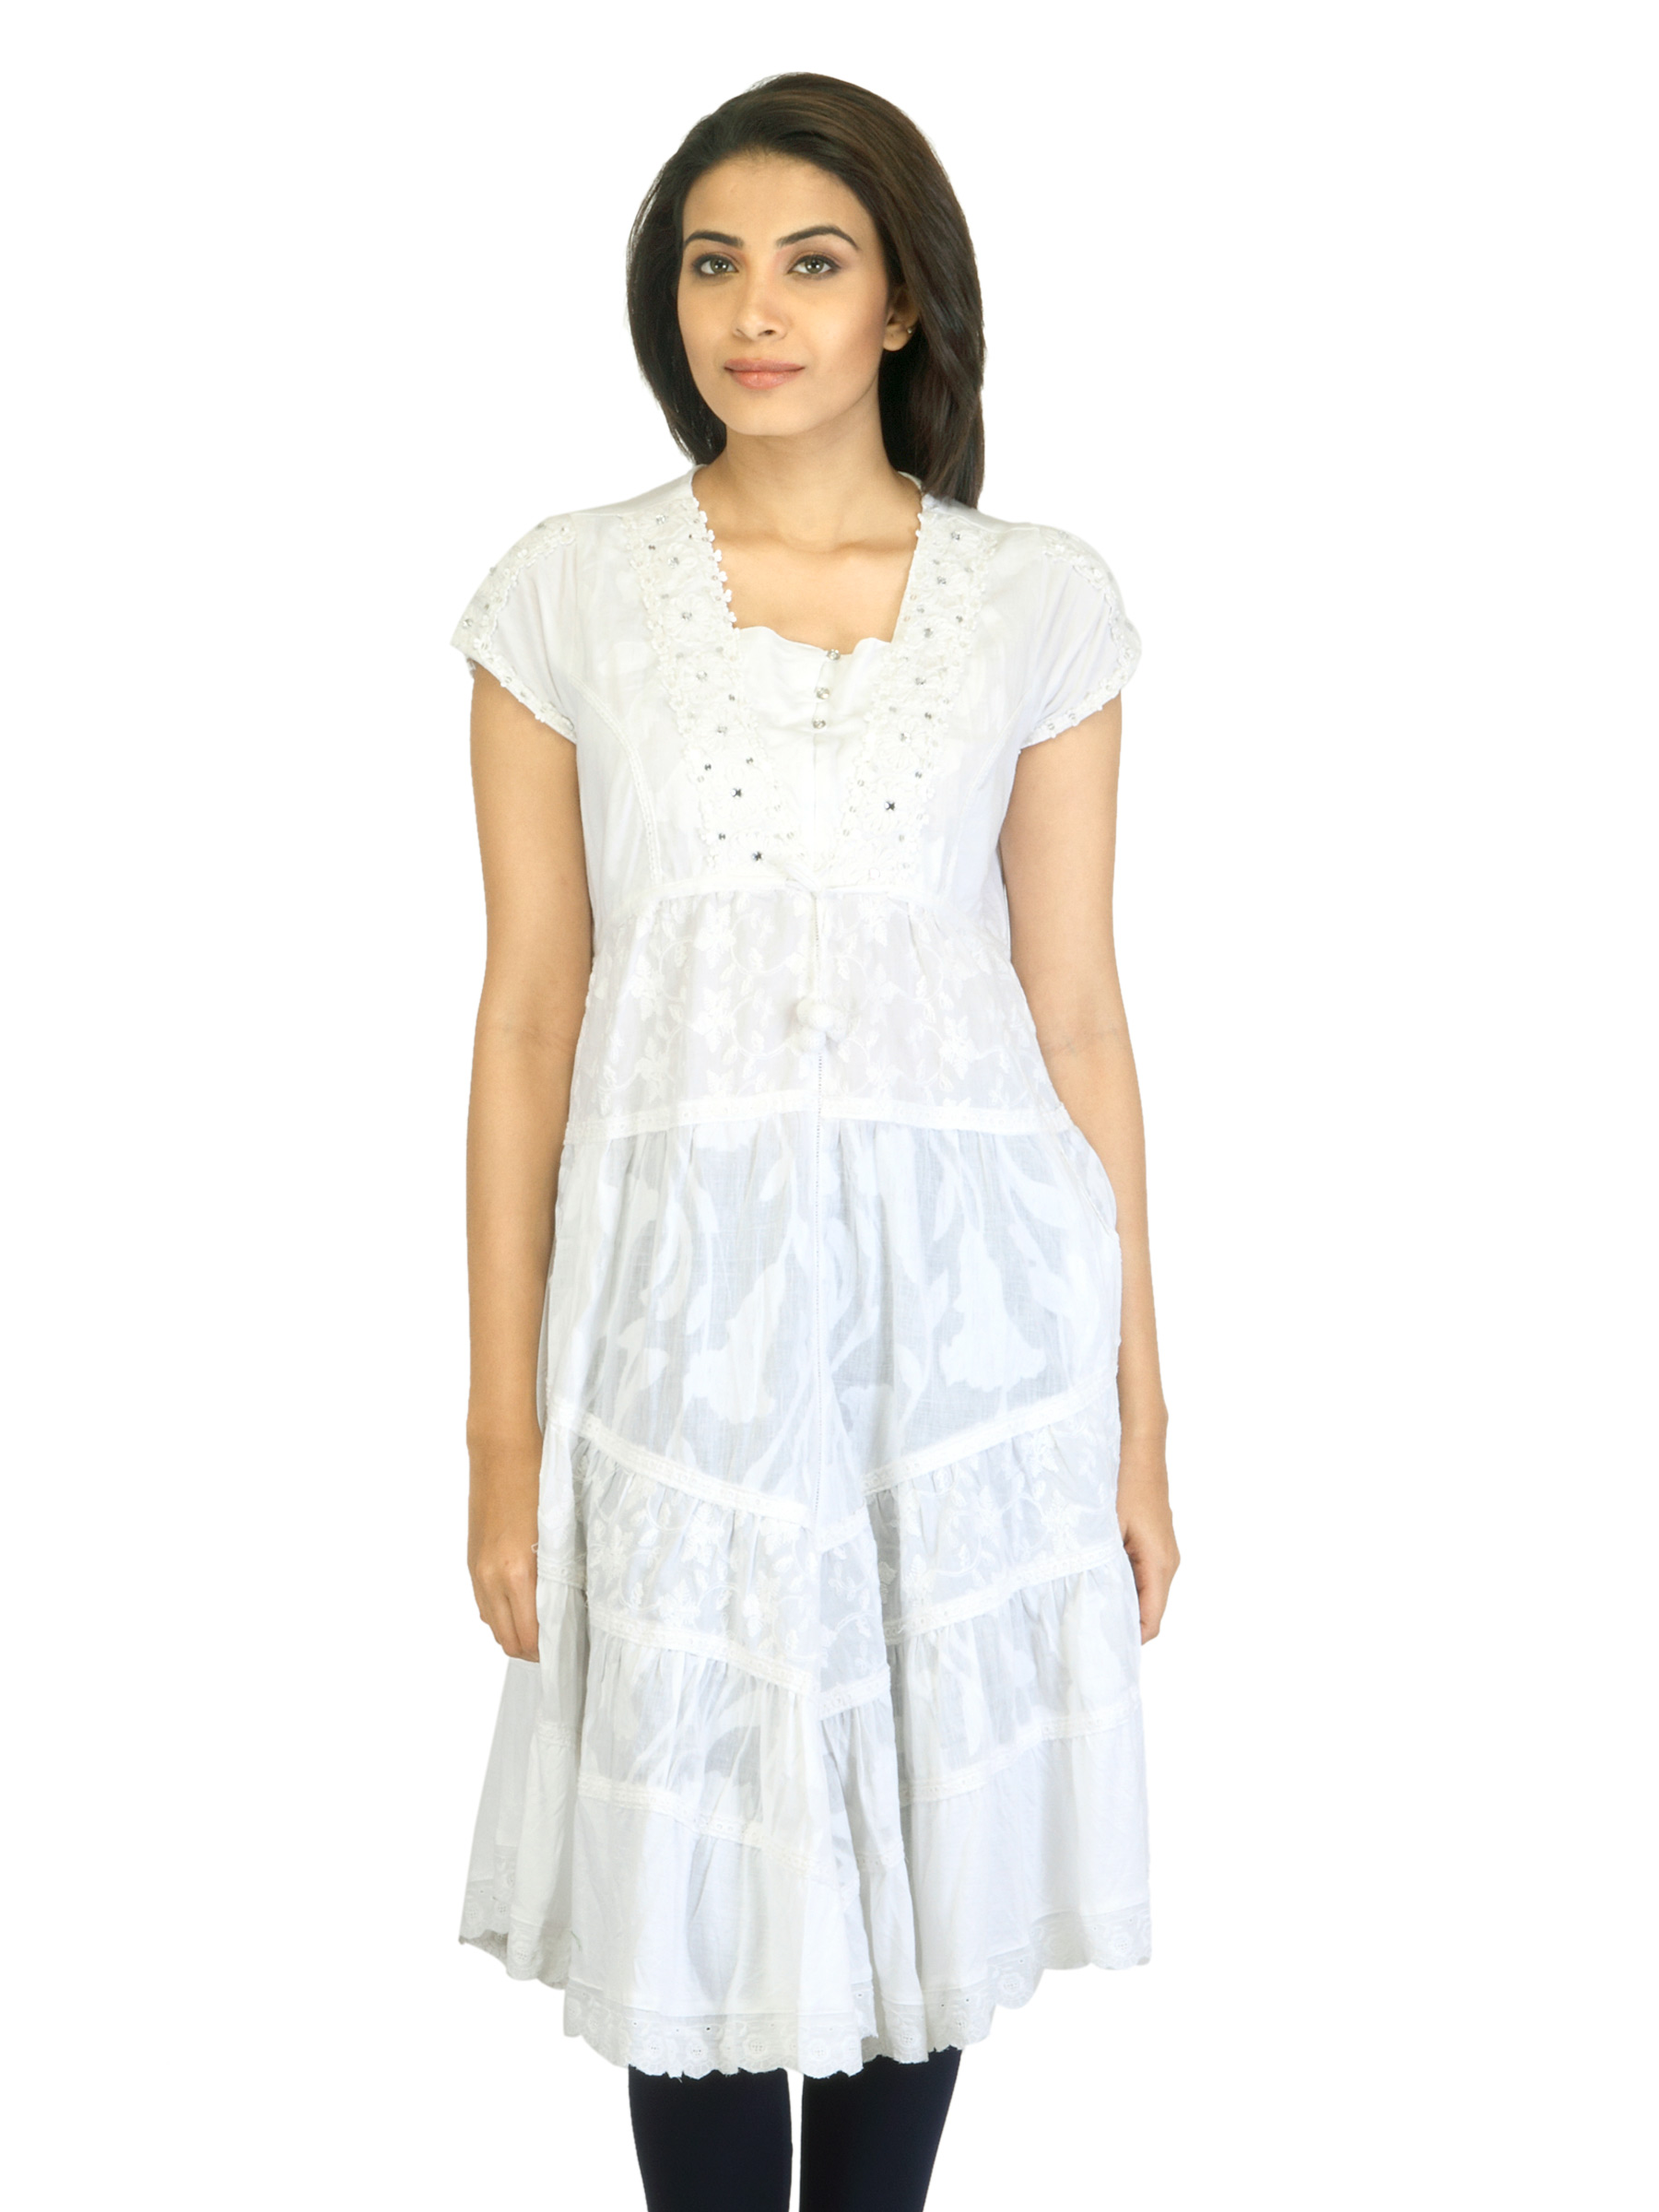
BIBA Women Ethnic White Kurta
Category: Apparel / Topwear / Kurtas
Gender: Women
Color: White
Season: Summer 2012
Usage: Ethnic